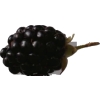
Label: blackberry